SS Monterey

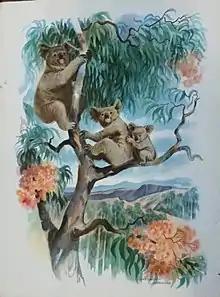
SS Monterey – Dinner menu cover for 6th October 1959.

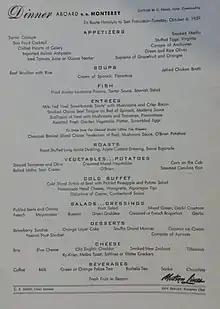
SS Monterey – Dinner menu for 6th October 1959.

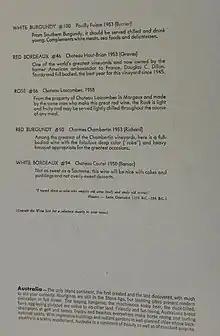
SS Monterey – Dinner menu wine list for 6th October 1959.

Meanwhile, Matson was enjoying fair post-war success with "Lurline" and was looking to expand their passenger operation once more. Matson had a C4 "Mariner" class vessel undergoing conversion to a cruise ship for the Oceania and Australasia region; this ship was originally named "Free State Mariner" but Matson had renamed her "Monterey". Matson bought the old mothballed SS "Monterey" back from the US Government on 3 February 1956 and had to come up with a new name for her: she was rechristened SS "Matsonia", replacing their earlier "Matsonia" which had been sold to Home Lines in 1954 and subsequently renamed. The new "Matsonia" (ex-"Monterey") first sailed from New York to San Francisco on 22 May 1957 to team up with her sister "Lurline" on the San Francisco – Los Angeles – Honolulu run.